Grace Hyde Trine

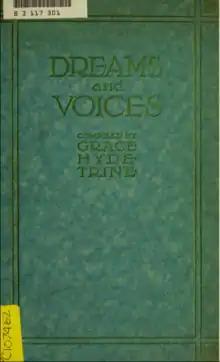
"Dreams and voices"

In 1920, Trine compiled "Dreams and Voices", a collection of poetry by U.S. and English contemporary poets. In its forward, Trine described her reasoning for publishing this collection of modern poetry:—